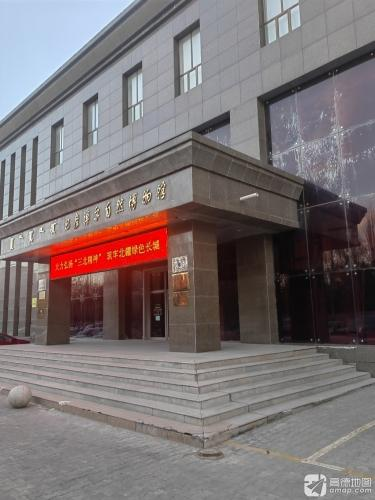
地标名称：巴彦淖尔自然博物馆
所在城市：巴彦淖尔市·临河区